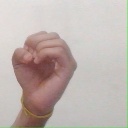
अक्षर: ऊ